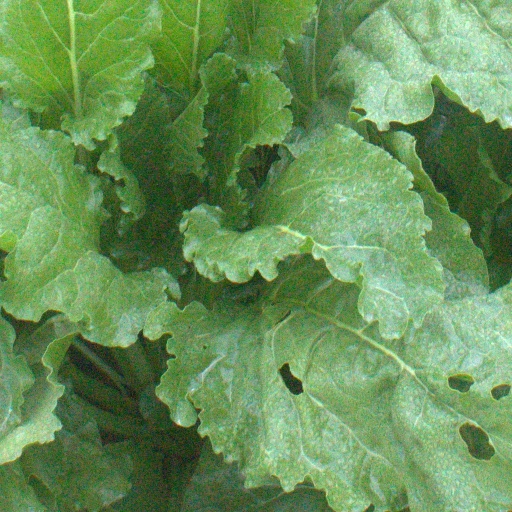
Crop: sugar beet